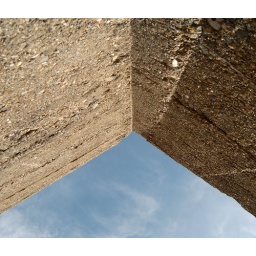
Looking up at the sky beneath the storm wall around the pier in Tramore